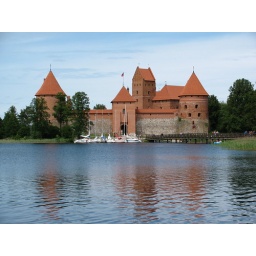
60.Trakai castle reflected in surrounding lake